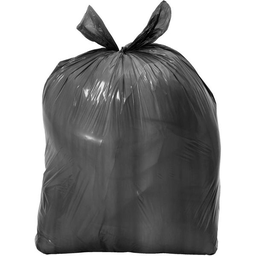
Label: plastic